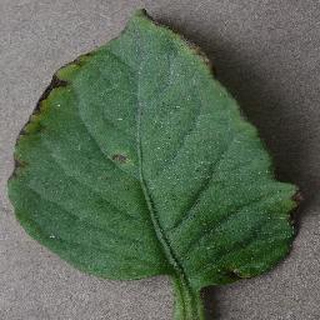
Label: tomato_bacterial_spot